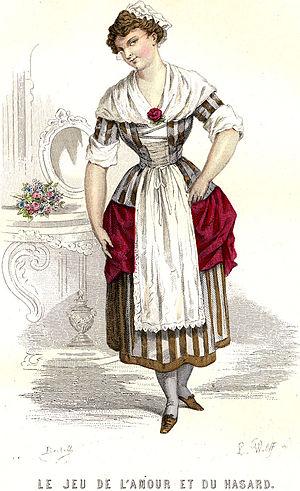
La relation maître-valet est une convention traditionnelle du théâtre de comédie qui joue sur les contrastes de la hiérarchie sociale, remontant à l'esclavage en Grèce antique et dans la Rome antique, adaptée plus tard à la domesticité à l'époque moderne, utilisée en Italie par la commedia dell'arte et dans le théâtre français par Molière, Marivaux, Beaumarchais, avec des résurgences jusque chez Bertolt Brecht. Dans la comédie et parfois dans la tragédie, le rôle du valet peut être celui du confident.
Le Jeu de l’amour et du hasard est une comédie en trois actes et en prose de Marivaux, représentée pour la première fois le 23 janvier 1730 par les comédiens italiens à l’hôtel de Bourgogne. C'est la pièce de Marivaux la plus célèbre et la plus représentée, tant en France qu'à l'étranger.